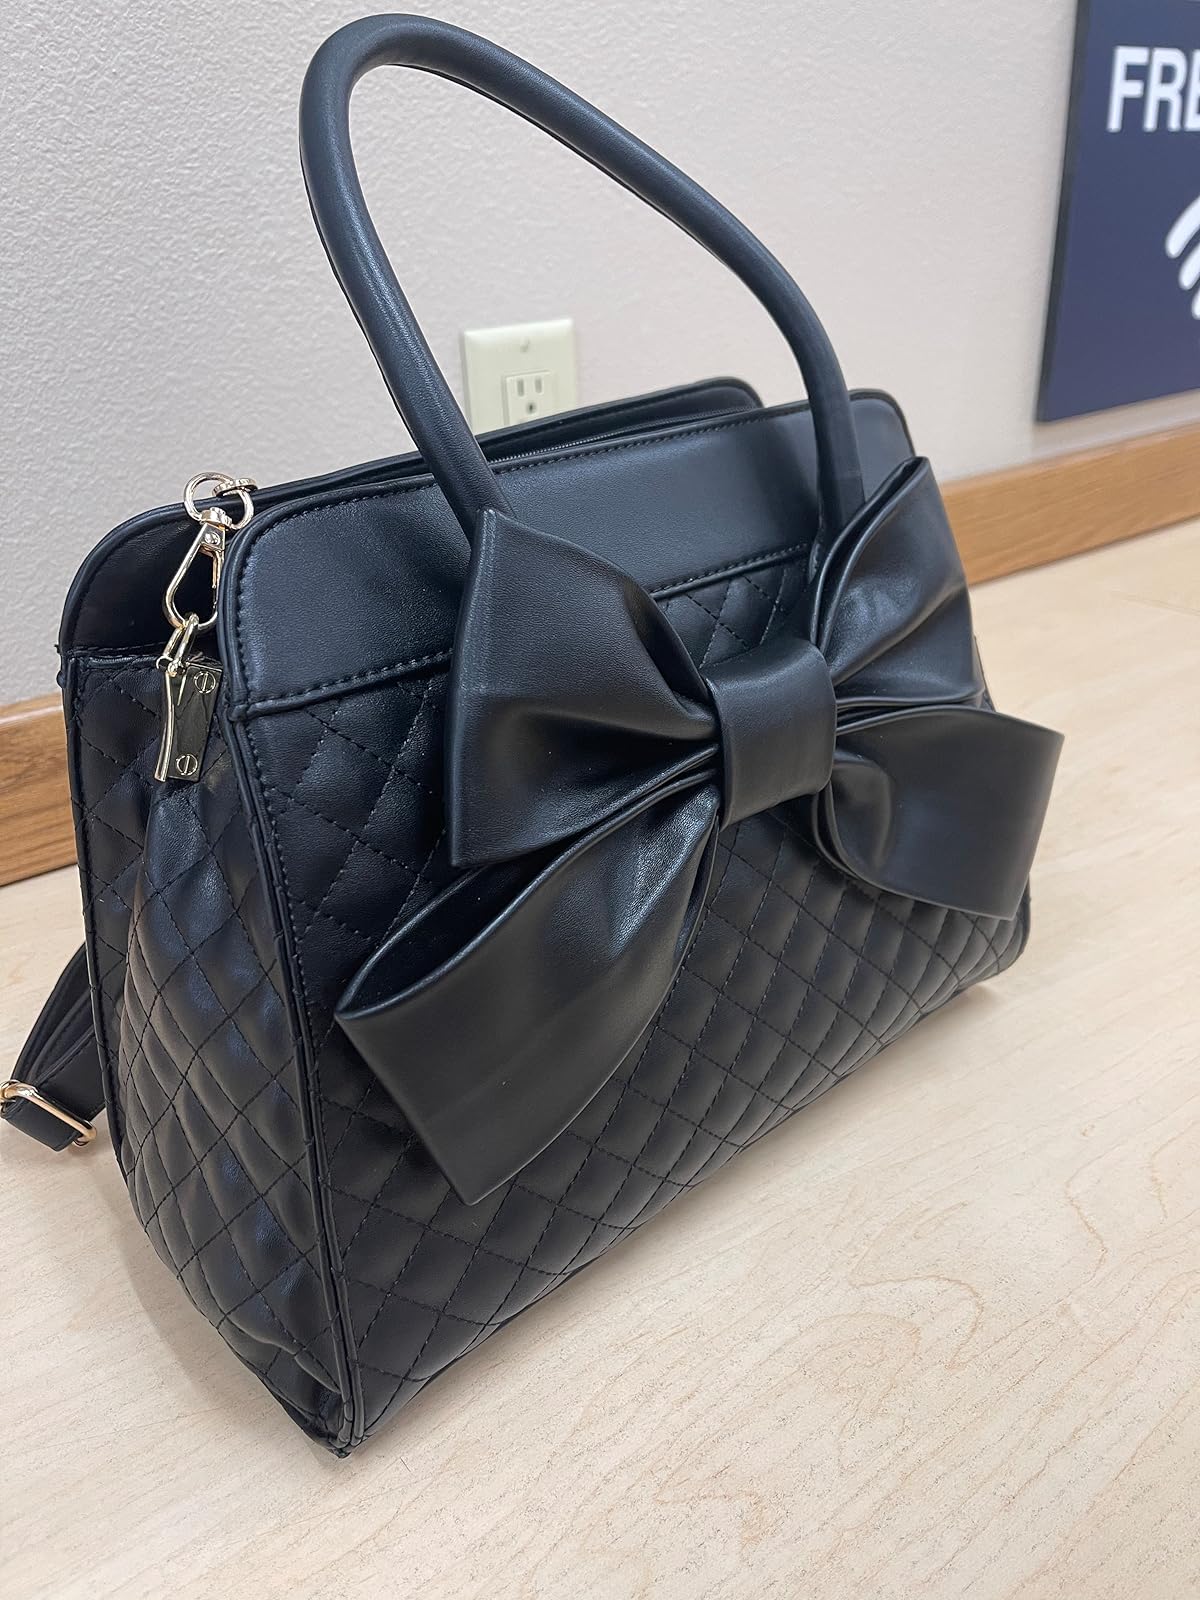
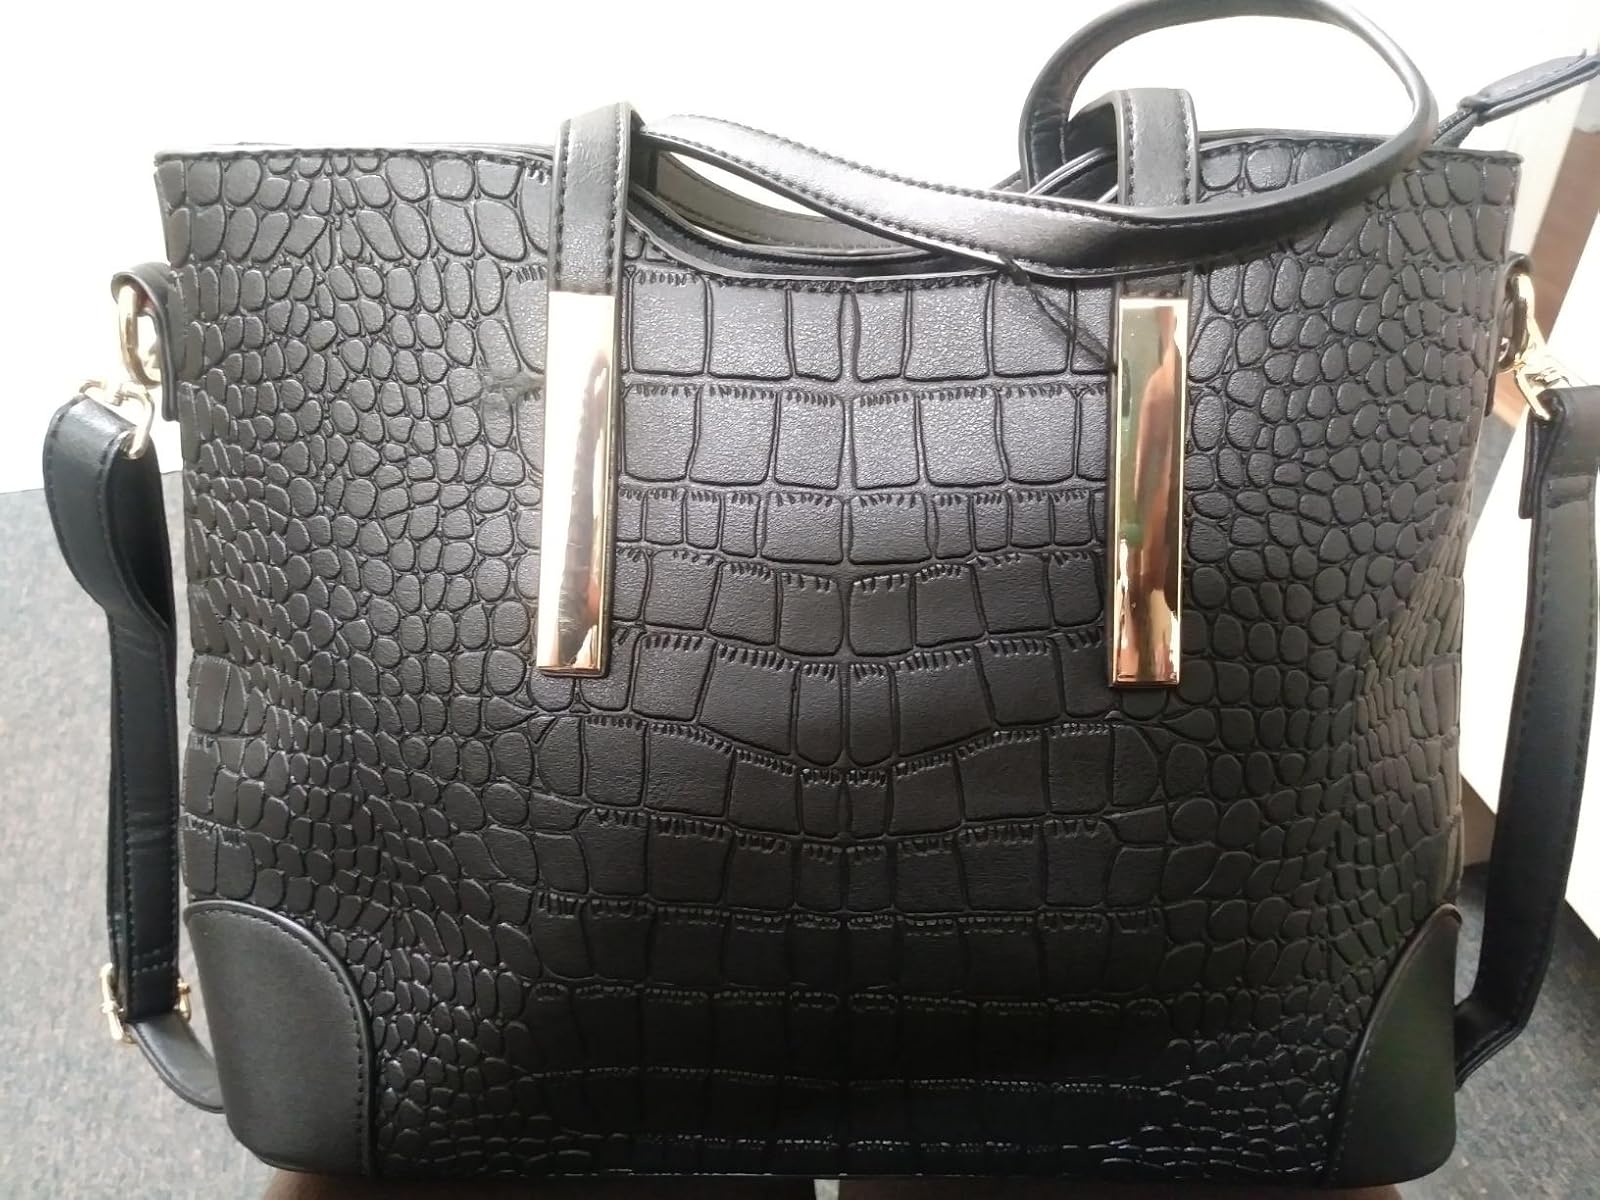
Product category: accessories_handbag
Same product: no